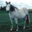
Label: horse